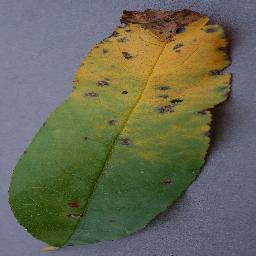
Label: Peach___Bacterial_spot